2009 in the sport of athletics

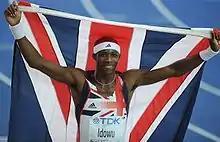

Incidents of athletes testing positive for banned substances were low-key compared to previous years. The IAAF conducted their largest ever anti-doping program at the 2009 World Championships in Athletics, and Jamel Chatbi and Nigerian hurdler Amaka Ogoegbunam were the only athletes who tested positive. Five Jamaican sprint athletes, including Yohan Blake and Sheri-Ann Brooks, tested positive for Methylhexanamine prior to the world championships. Four of the athletes received three-month bans, while Brooks was cleared on a technicality.